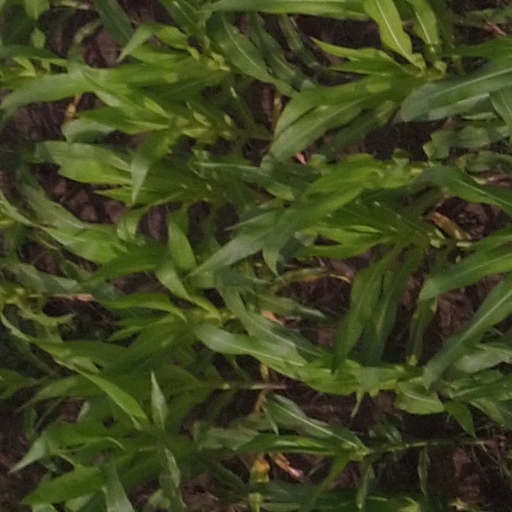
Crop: maize; corn